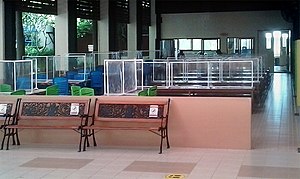
Thailand under coronaviruspandemien / Genåbning af samfundet / 5. fase
skolekantine med skærme på bordene.
Thailand blev økonomisk hårdt ramt af coronavirusepidemien i 2020, hvor turisme stort set ophørte i løbet af marts måned og landet lukkede sine grænser den 26. marts, trods antallet af konstaterede smittede på 1.000 personer, med knap 900 hospitalsindlagte syge og fire dødsfald, på det tidspunkt var relativt lavt i forhold til en befolkning på knap 70 millioner.